2016 shooting of Dallas police officers

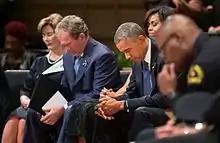
Former first lady Laura Bush, former President George W Bush, President Barack Obama and First Lady Michelle Obama at a memorial service for one of the officers killed in the shooting

DART suspended service in downtown Dallas after the shooting, but resumed the next morning with the exception of West End station. The Federal Aviation Administration issued a temporary flight restriction of civilian aircraft for the immediate vicinity in which the shooting occurred, allowing only police aircraft in the airspace.